Ten Thousand (Los Angeles)

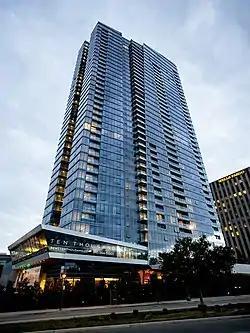

Ten Thousand is a 40-story residential skyscraper located at 10000 Santa Monica Boulevard in Los Angeles. The high-rise tower, built by developer Crescent Heights and was designed by Handel Architects, opened in 2017 with 283 luxury apartments and a maximum height of 483 feet. As of February 2025, it is the 40th-tallest building in Los Angeles.